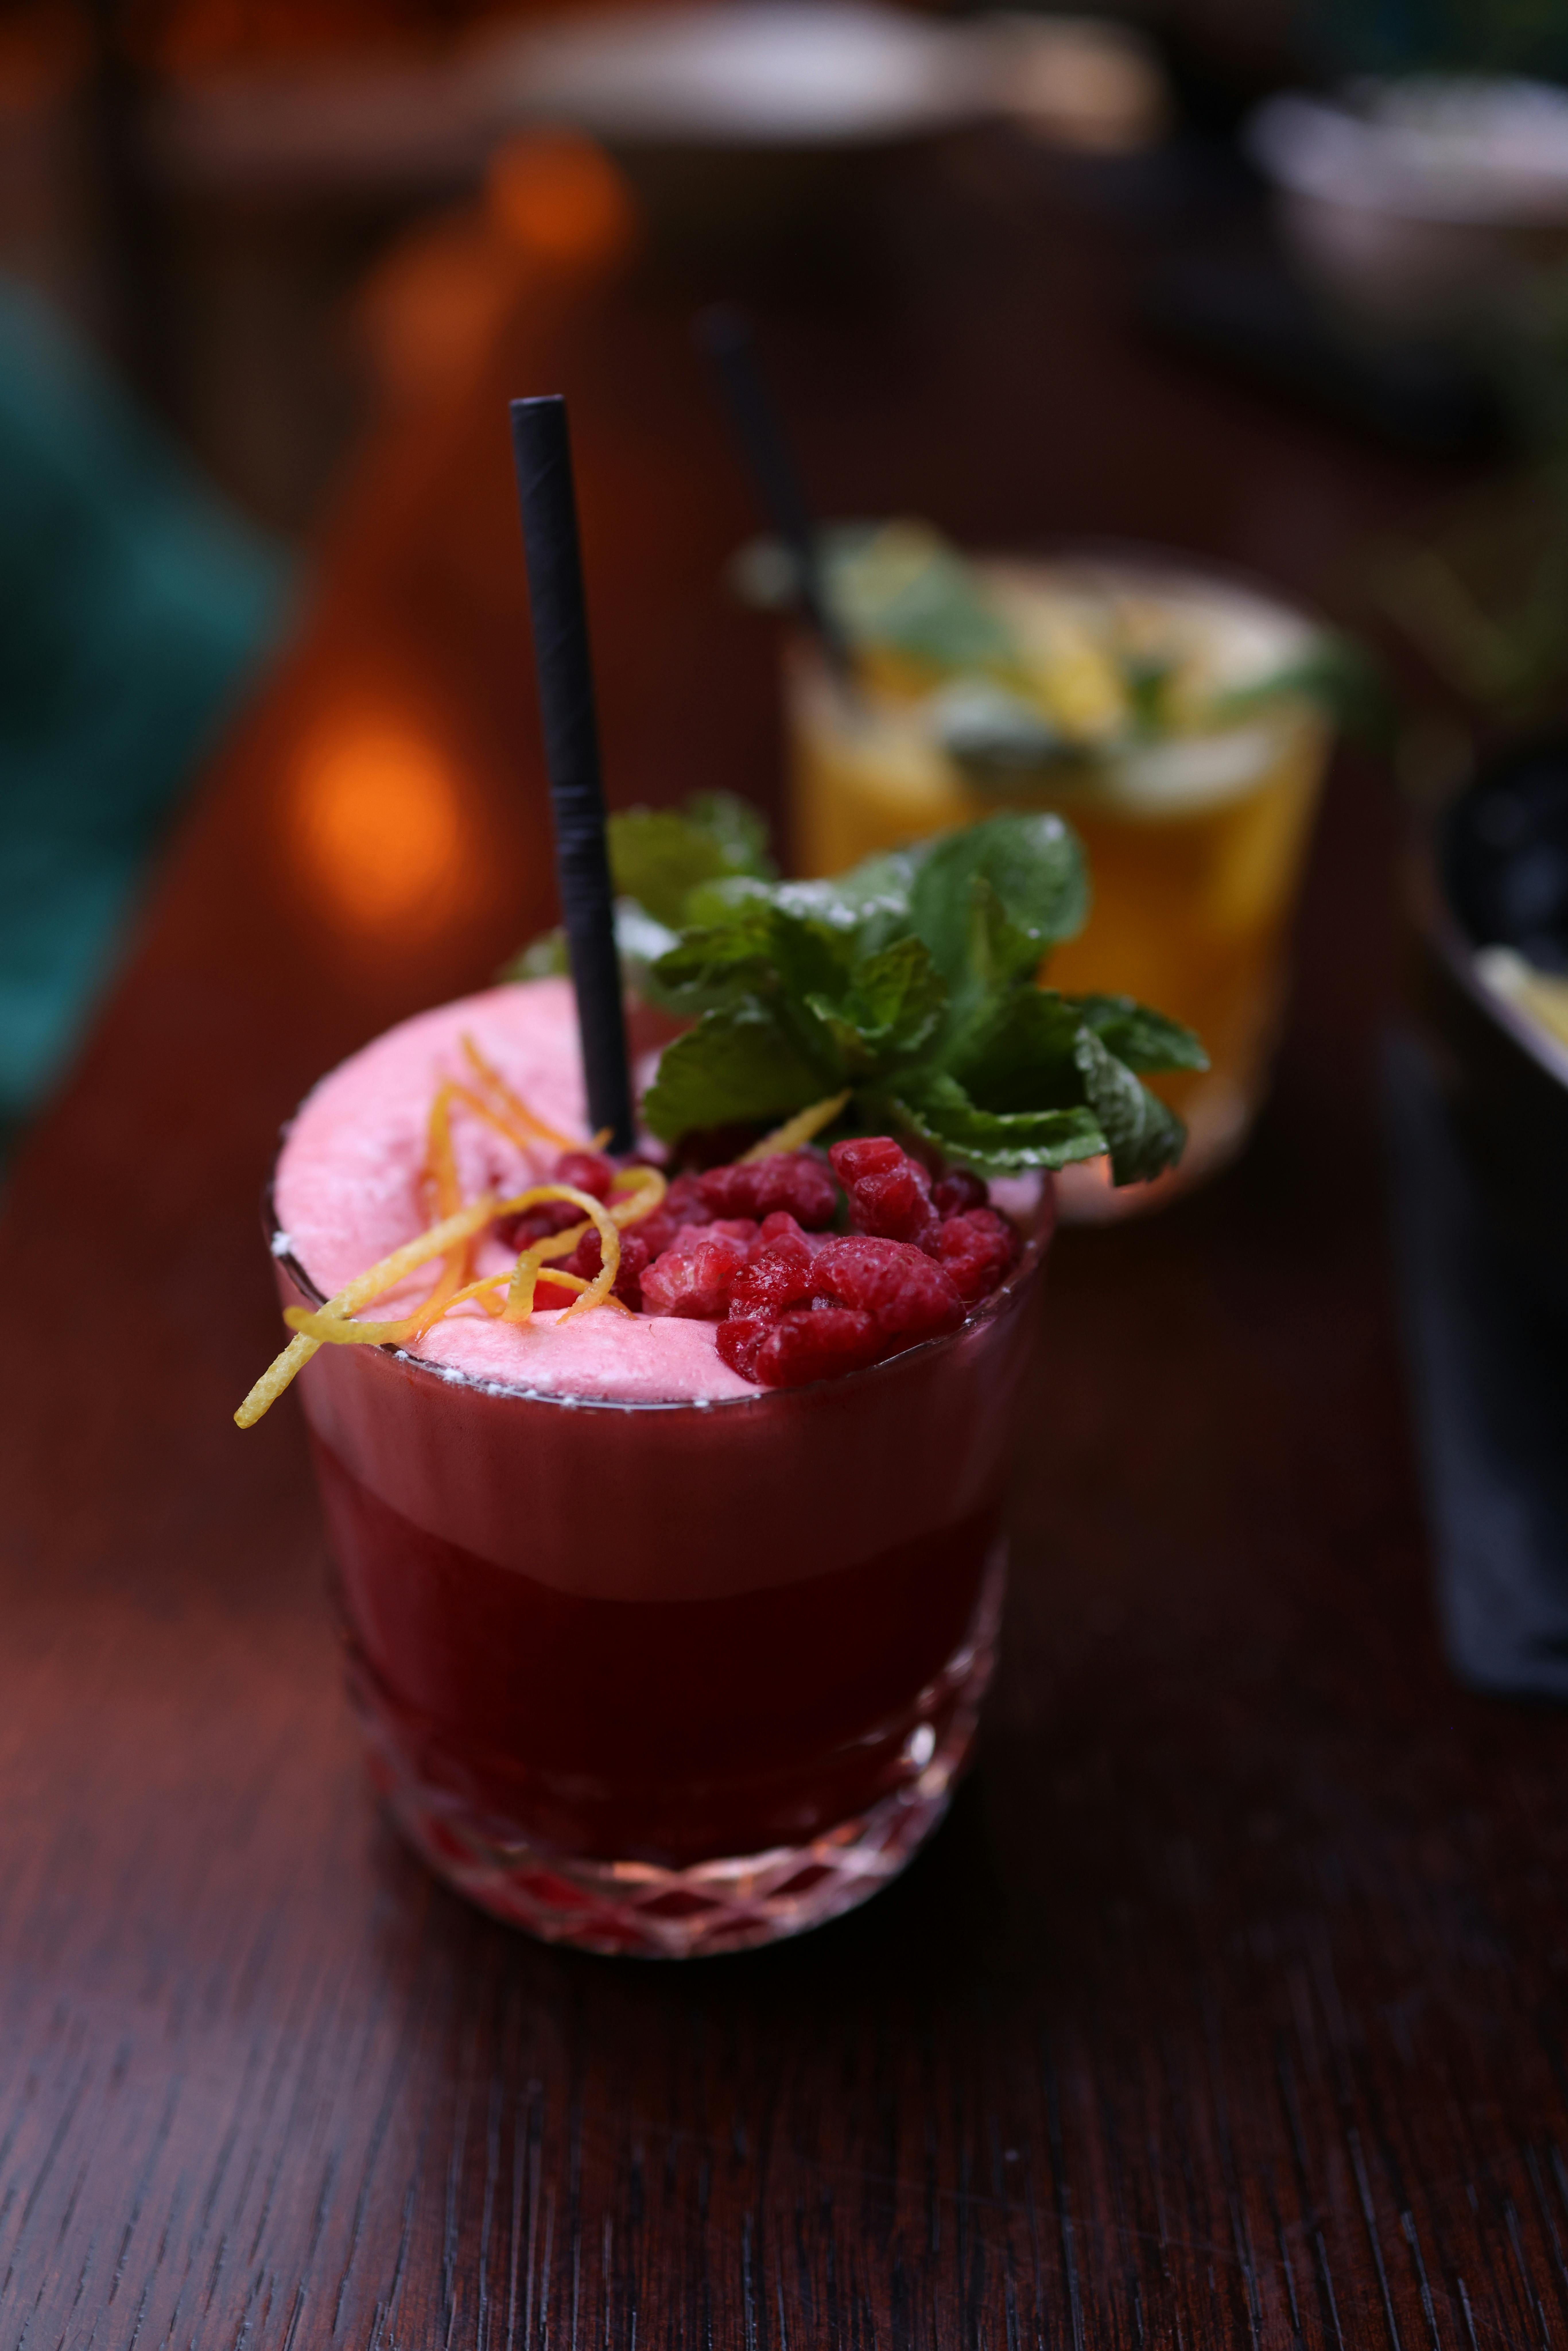
natural, tableware, alcoholic drink, cocktail garnish, fruit, food, cocktail, ingredient, juice, classic cocktail, non alcoholic drink, garnish, punch, wine cocktail, soft drink, zombie, bacardi cocktail, drinking straw, liquor, shrub, produce, berry, daiquiri, paradise, recipe, woo woo, highball glass, Jack rose, Red russian, Clover club cocktail, caipiroska, mai tai, fizz, singapore sling, cranberry juice, brambles, pink lady, sour, rose, bay breeze